Qingzhou (ancient China)

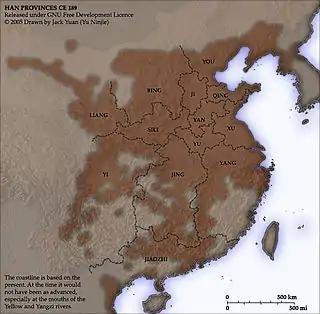
Chinese provinces in the late Eastern Han dynasty period, 189 CE.

In 106 BCE, Emperor Wu formally divided the Han Empire into 13 provinces and appointed a Regional Coordinator (also translated as Inspector) in Qingzhou. With the coming of the Eastern Han dynasty in 25 CE, the seat of a local administration moved from Qingzhou to the former Qi capital of Linzi (present-day Linzi District, Zibo, Shandong). In Eastern Han, Qing Province consisted of 5 commanderies, namely Pingyuan, Jinan, Beihai, Qiansheng, Donglai, and the kingdom/principality of Qi.